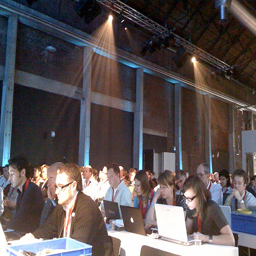
Large group of people sitting in a room working on their computers.
A room full of people sitting at desks looking at their laptops.
A group of students in a class room while using laptop computers.
Rows of people are sitting at tables in front of laptop computers.
Many people sitting at tables with their laptops.